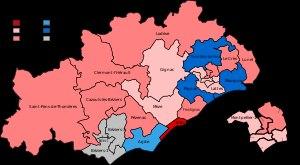
Les élections départementales ont lieu les 22 et 29 mars 2015.